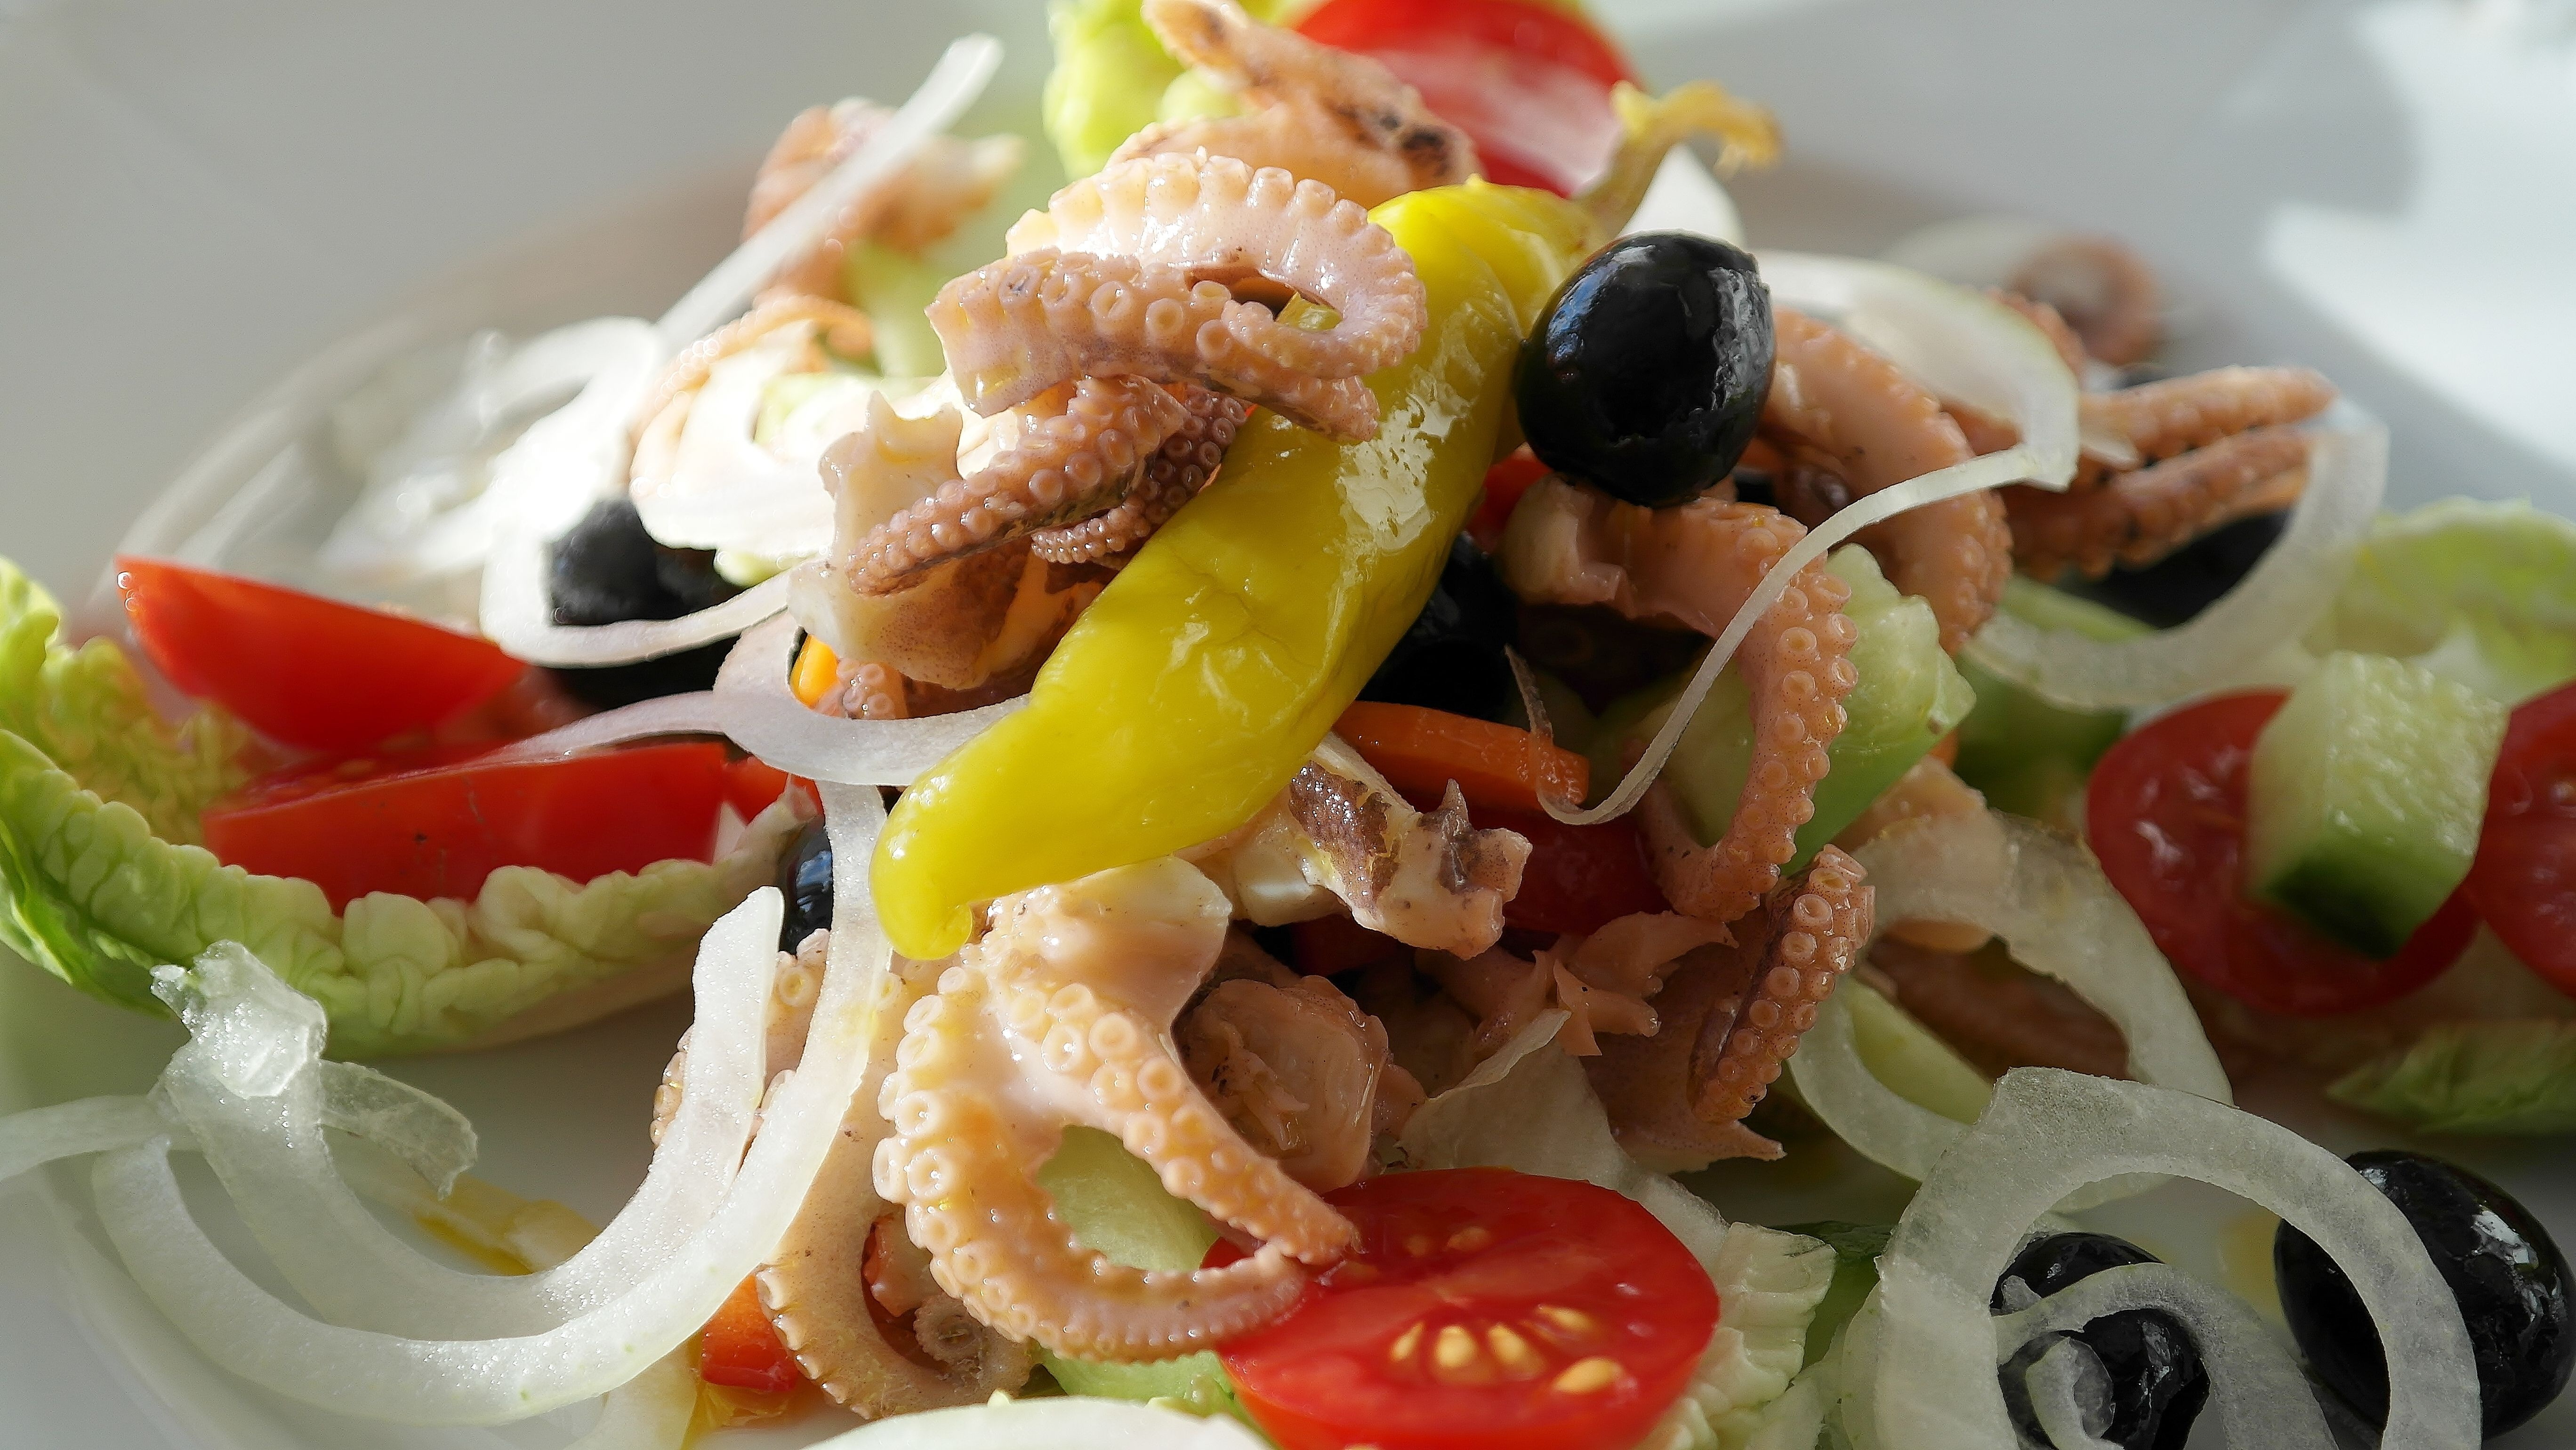
dish, meal, food, salad, produce, fish, eat, squid, cuisine, delicious, cook, tomato, octopus, cucumber, vegetarian food, frisch, paprika, appetizing, hors d oeuvre, calamari, tostada